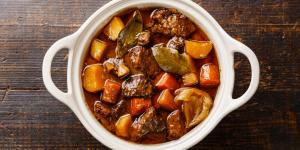
carne en salsa de verduras